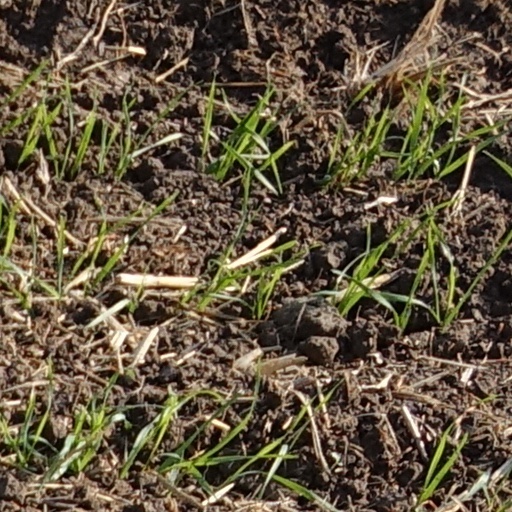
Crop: wheat